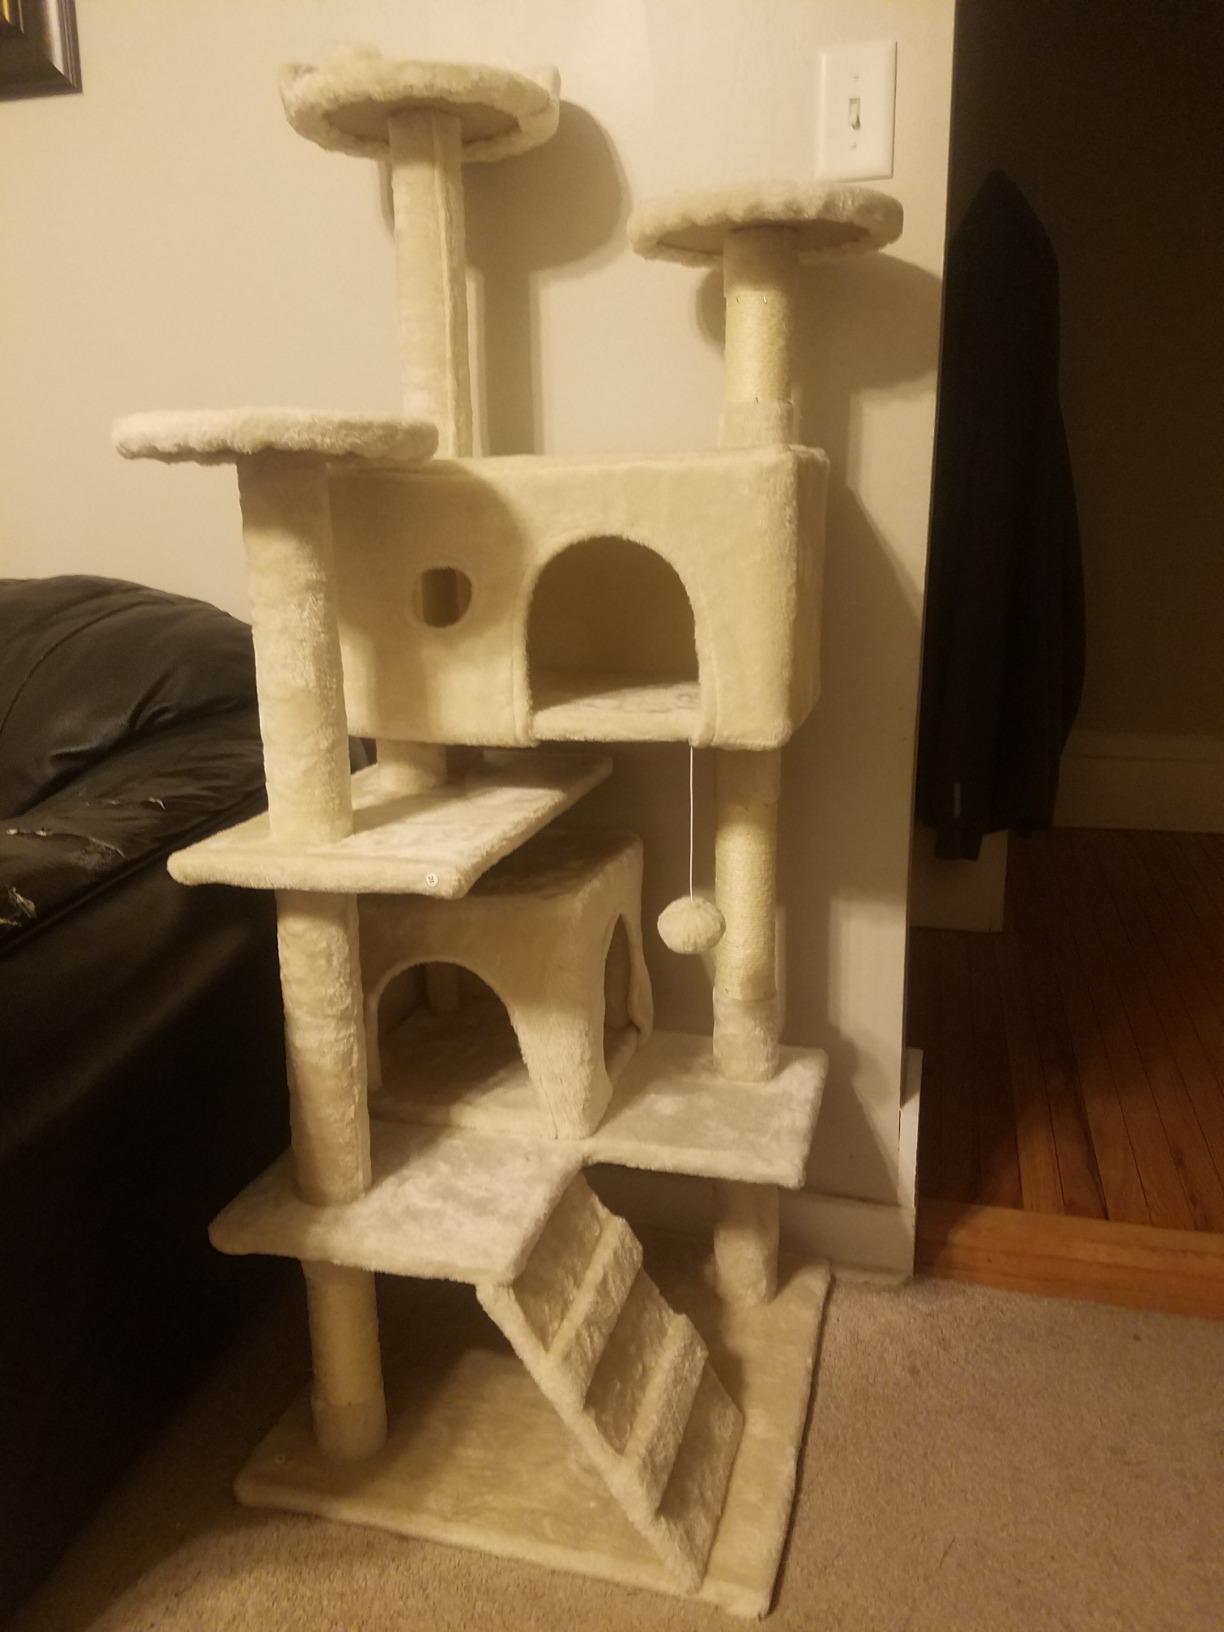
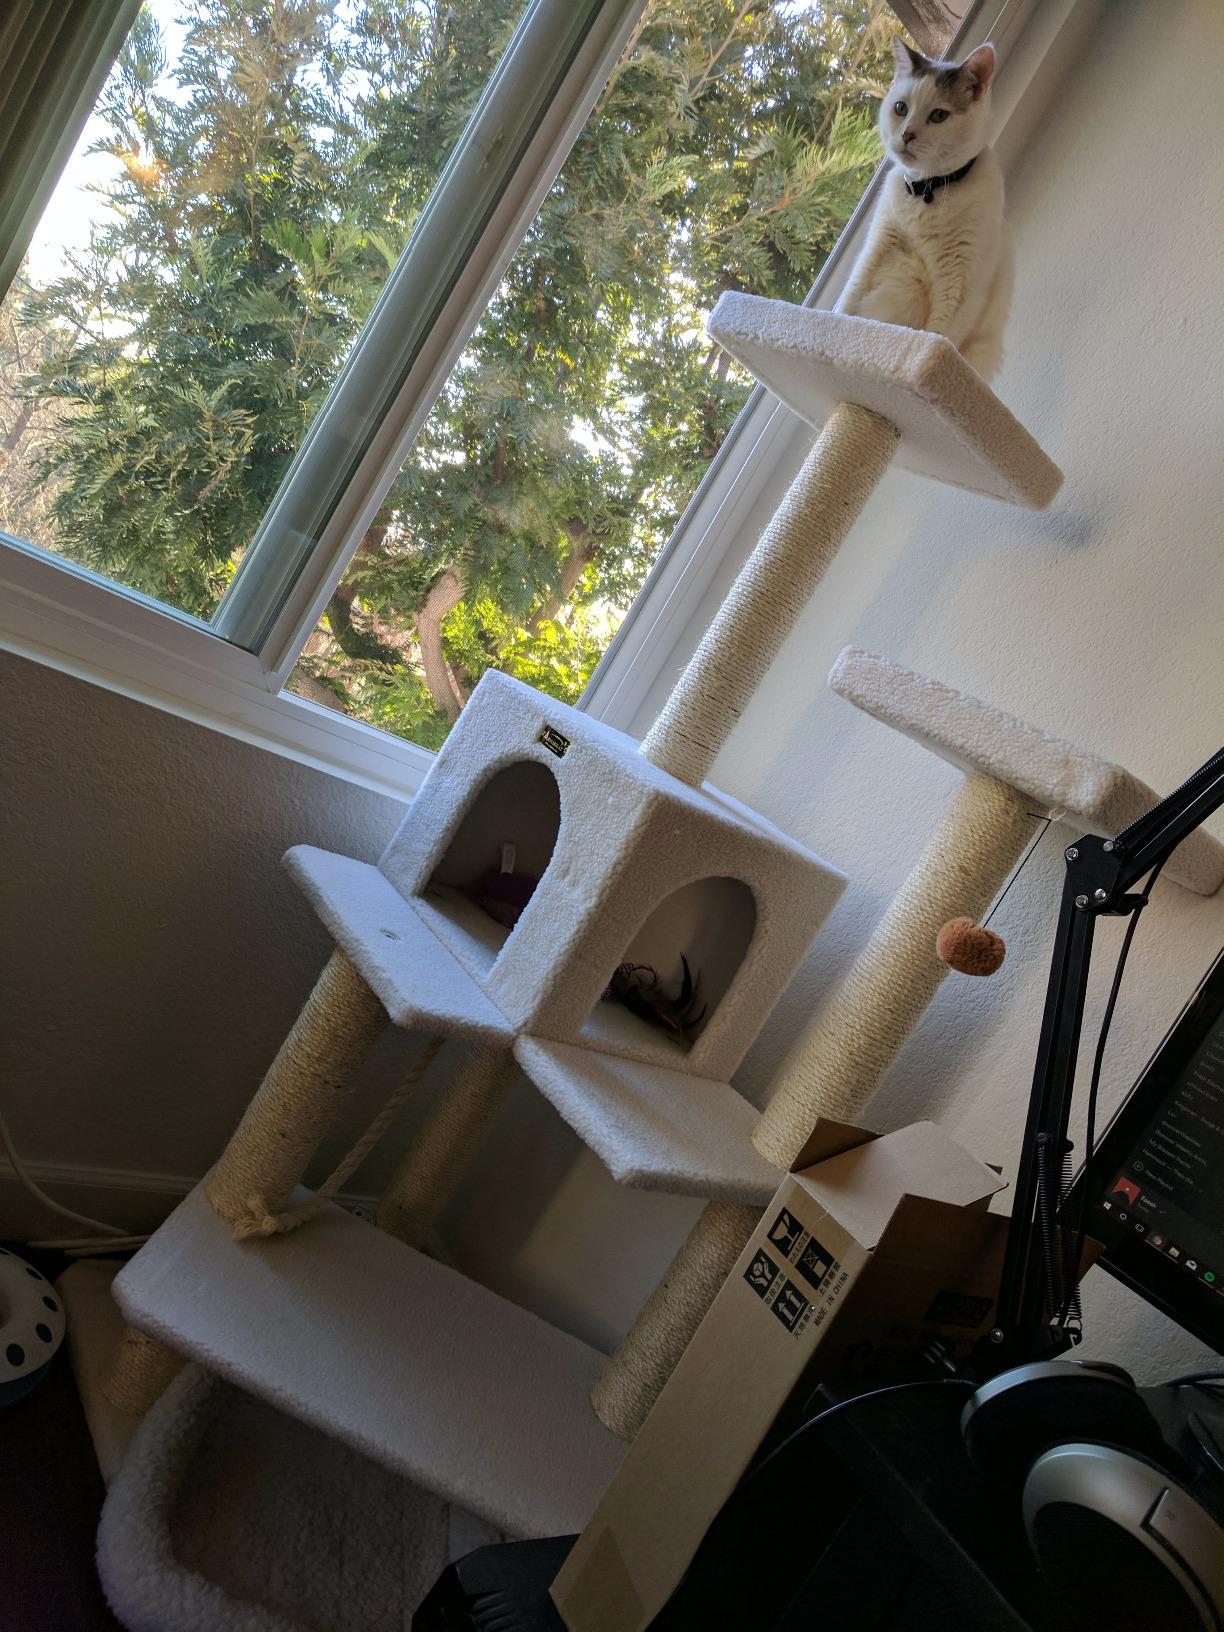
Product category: items_cat tree
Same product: no